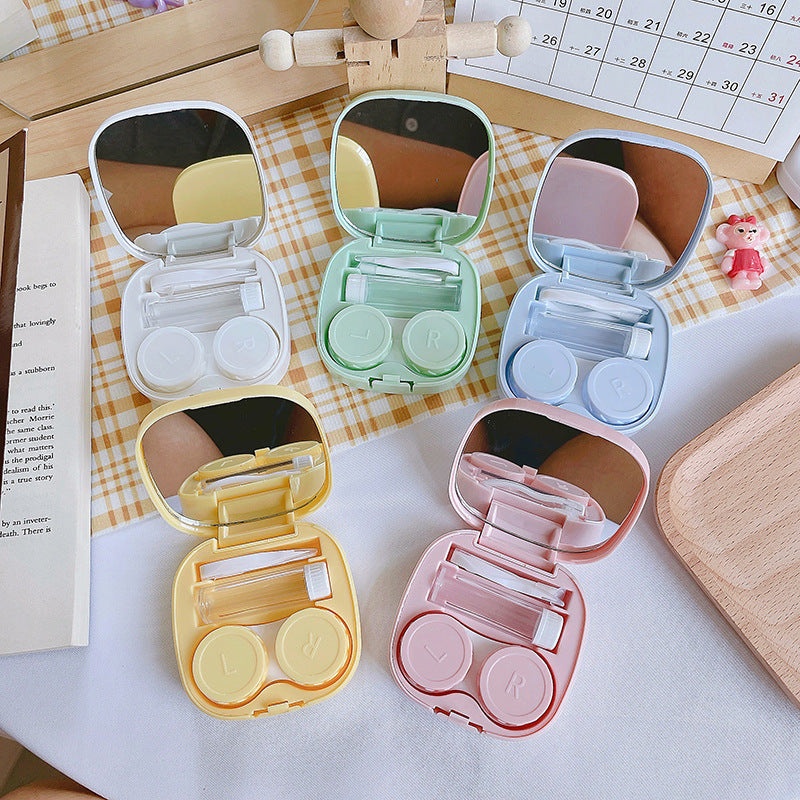
Candy Colored Contact Lens Case
Color Pink,Green,Yellow,White,Blue Style Candy Material Plastic Equipped with AContact Lens Case Features 1. Practical and cost-effective. 2. Lightweight and portable, great for travel and home use. 3. Made of premium plastic, protects your contact lenses.
Brand: beaueye
Category: Health & Beauty > Personal Care > Vision Care > Contact Lens Care > Contact Lens Cases